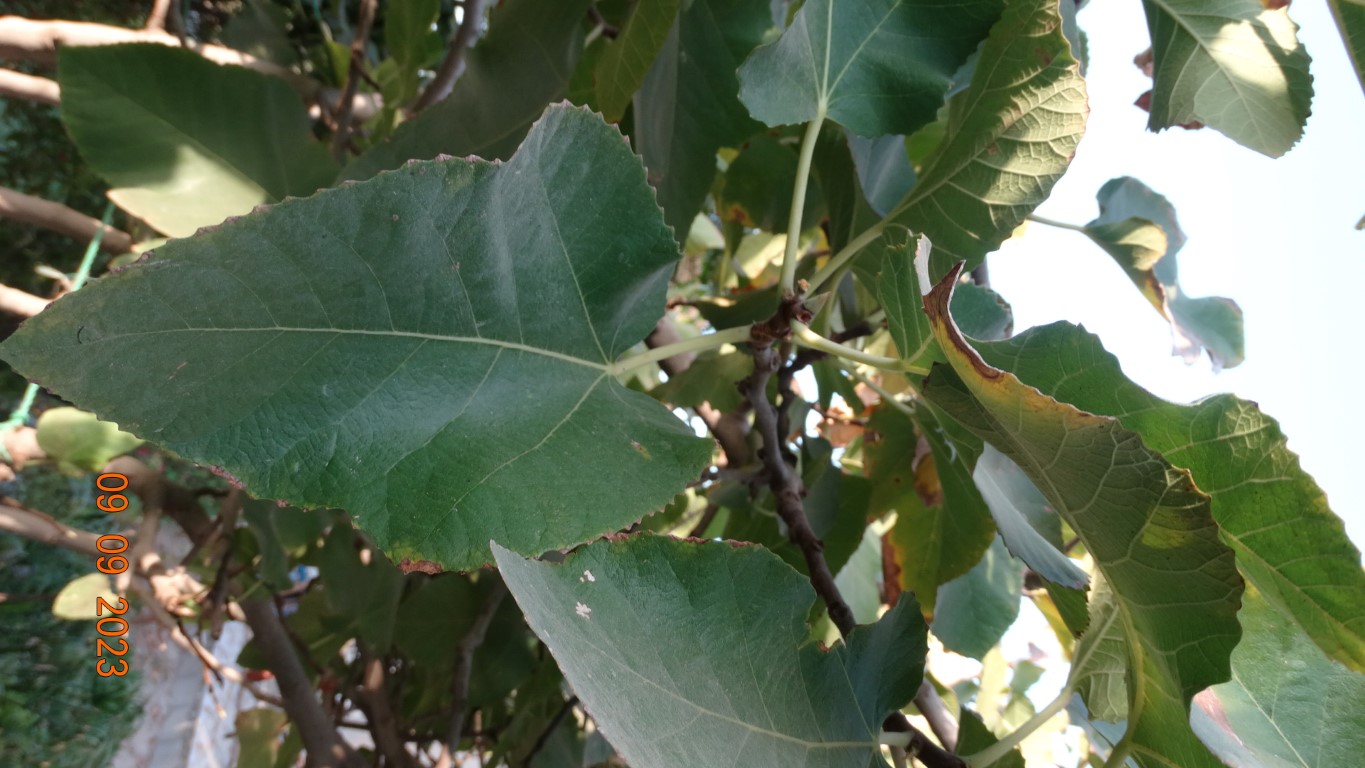
Label: healthy